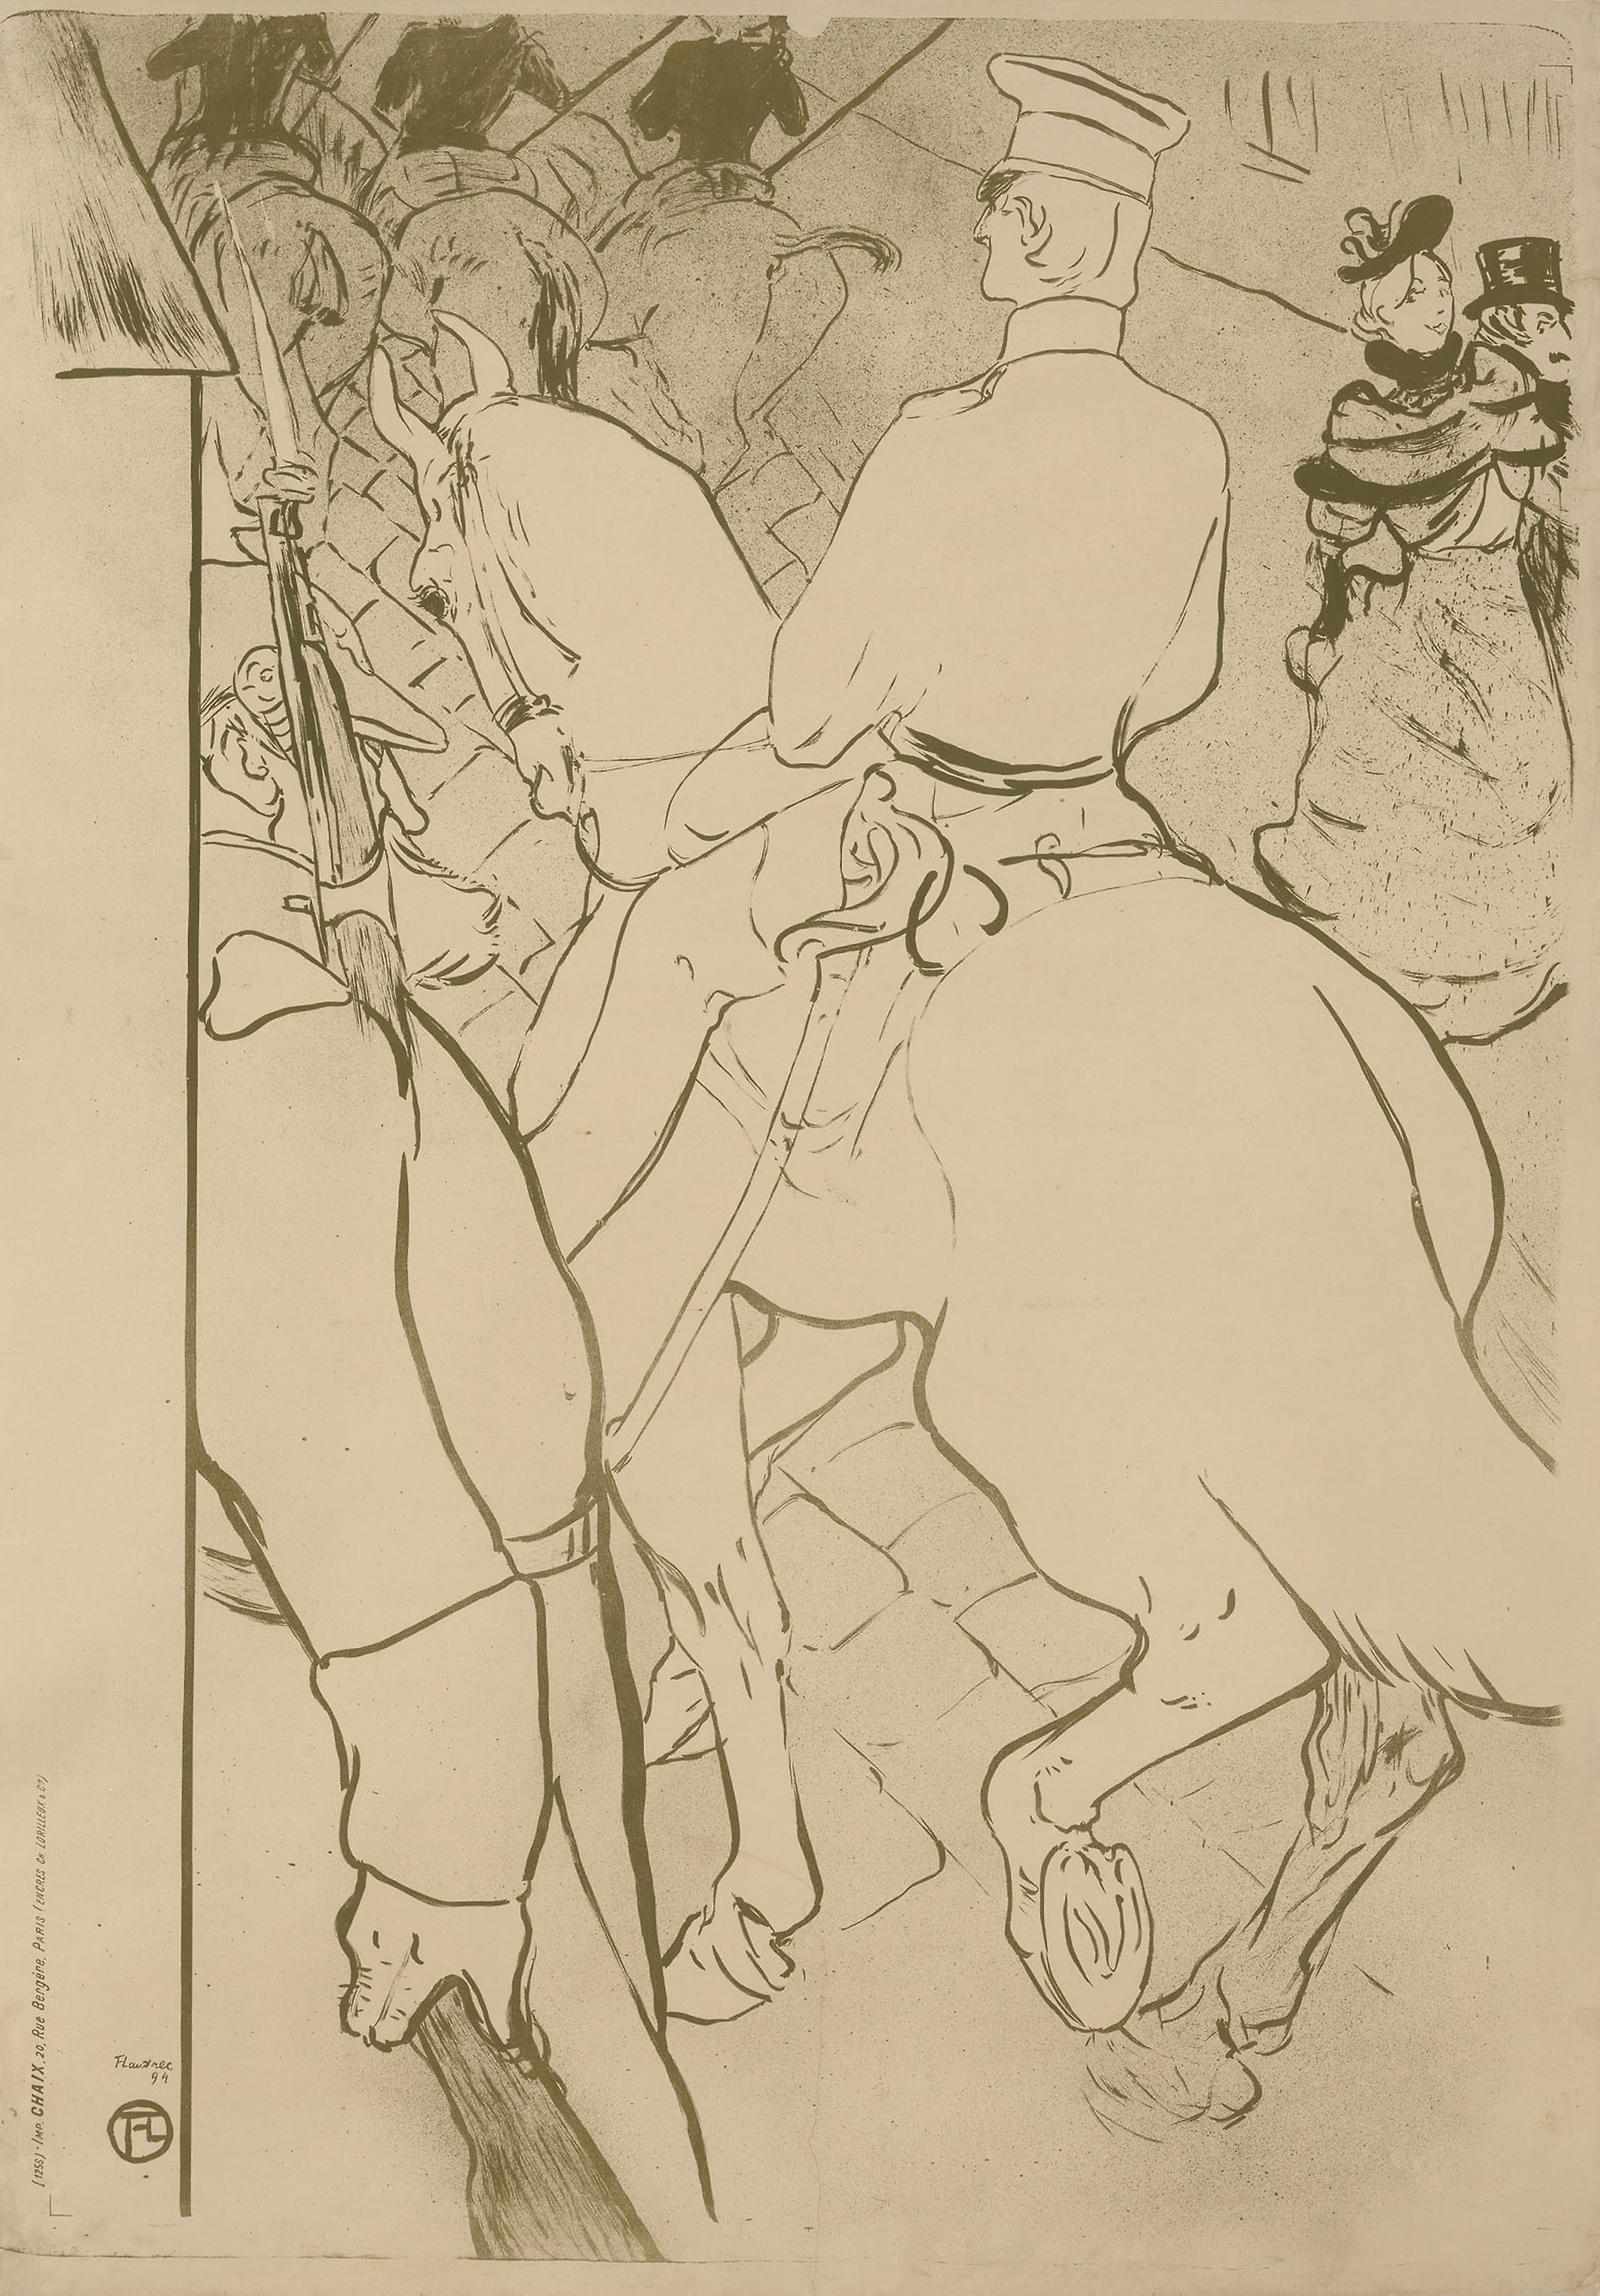
art, cartoon, figure drawing, drawing, sketch, male, illustration, black and white, design, human, fictional character, artwork, muscle, visual arts, fiction, pattern, printmaking